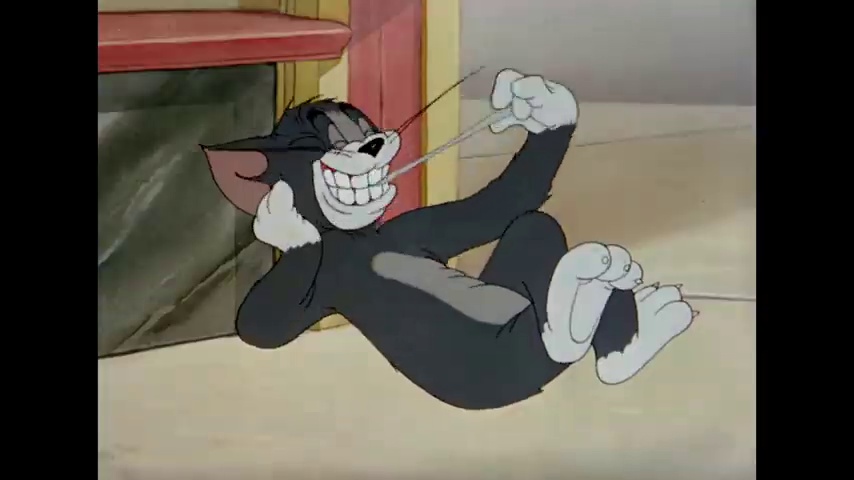
Portrait style: Cartoon Portrait